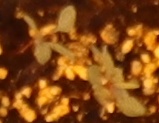
Label: Redroot Pigweed